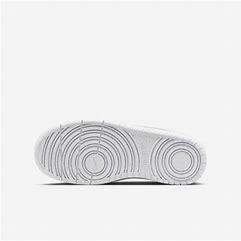
Brand: Nike
Model: Court Borough Recraft